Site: brandenburg
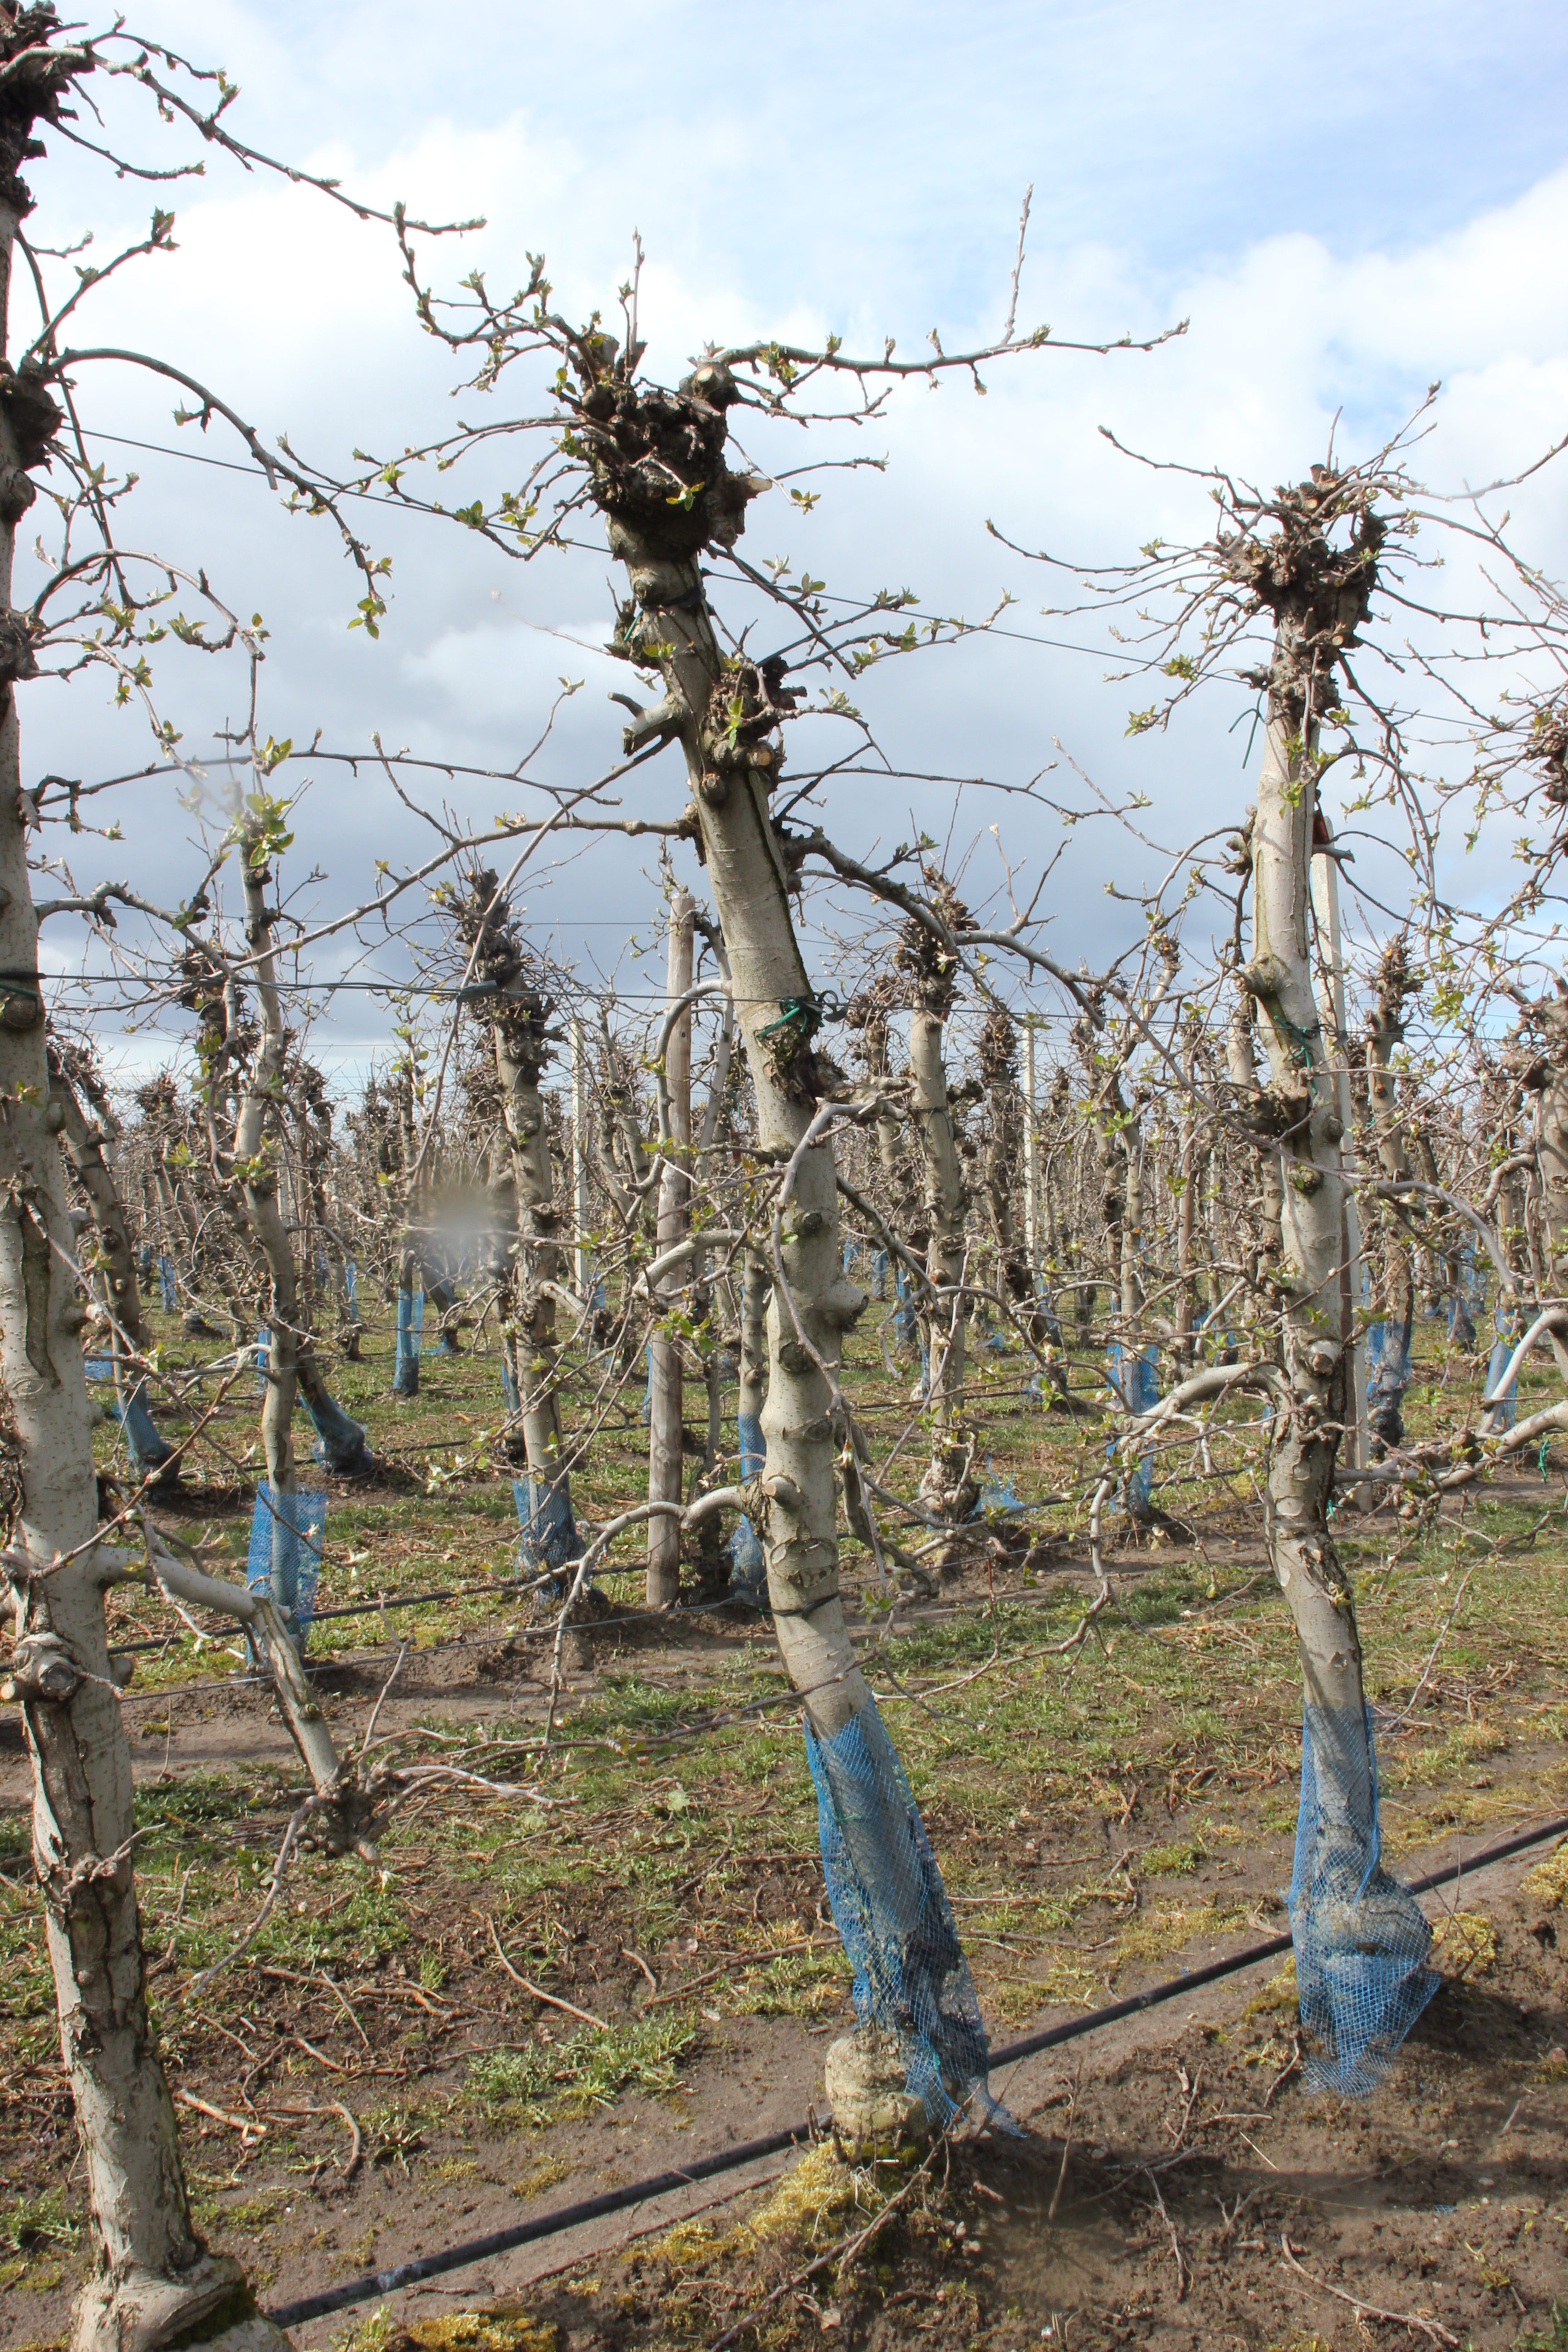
Growth stage (BBCH 55): Inflorescence emergence